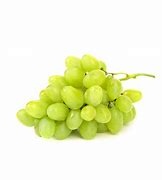
Label: grape